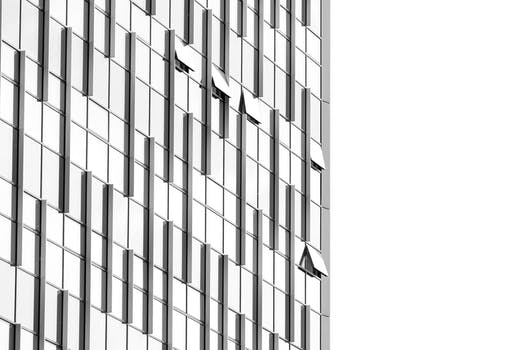
Label: No Watermark